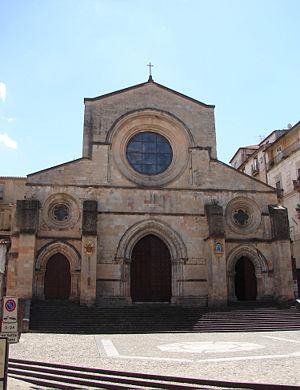
La liste suivante recense les cathédrales en Italie.
L'archidiocèse de Cosenza-Bisignano est un archidiocèse métropolitain de l'Église catholique d'Italie appartenant à la région ecclésiastique de Calabre.
La cathédrale de Cosenza est une église catholique romaine de Cosenza, en Italie. Il s'agit de la cathédrale de l'archidiocèse de Cosenza-Bisignano.